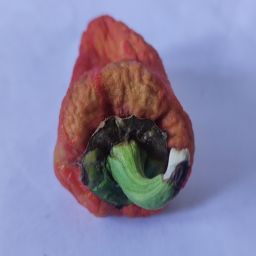
Crop: Bell Pepper
Quality: Dried